Maximilian Voloshin

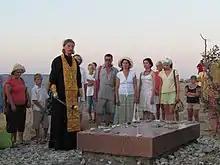
Voloshin's grave, on a hill high above Koktebel in the Crimea

Although some critics may note that Voloshin's poetry "may be esthetically inferior to that of Pasternak, say, or Akhmatova, and it is somewhat patchy," it has been noted that "it contains deep philosophical insights and tells us more about Russian history than the works of any other poet." Many of Voloshin's comments seem to be prophetic. In a normal state, he wrote, "two classes are outside the law: the criminal and the ruling class. Today, Russia has fully realized this principle." Voloshin's integrity and profound ideas made him a non-person in Soviet Union, and not a single poem of his was published in USSR from 1928 to 1961. It has been theorized that "if he had not died in 1932, he would certainly have become another victim of the Great Terror. "'This is not the first time that, dreaming of freedom, we build a new prison," read the first line of one of Voloshin's finest poems.